Rio Olympic Velodrome

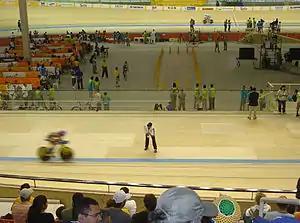
Interior view of the Barra Velodrome, a predecessor venue that was planned to hold Olympic cycling events, but was deemed unsuitable by the International Cycling Union.

The Barra Velodrome, one of three venues built as part of the City of Sports Complex in Barra da Tijuca for the 2007 Pan American Games, was originally planned to host cycling events for the 2016 Summer Olympics and Paralympics. In early 2013, the International Cycling Union (UCI), the governing body of sports cycling, deemed the velodrome as unsuitable for hosting Olympic events, citing pillars obscuring the view of spectators and judges, and cyclists' inability to reach significant speeds on the track. The cost of upgrading the venue to UCI standards was projected to be as great as building a completely new venue, and thus it was decided that the Barra Velodrome was to be demolished in favour of building a new one at a different site in the park. After the Barra Velodrome was demolished, work on the Rio Olympic Velodrome began, with British firm 3D Reid, who designed the Commonwealth Arena and Sir Chris Hoy Velodrome for the 2014 Commonwealth Games, was chosen alongside Rio de Janeiro-based firm BLAC Architects to help advise design development of the Velodrome. Tenders to construct and operate the venue were opened in October 2013 and won by Brazilian engineering firm Tecnosolo S.A, at a budget of R$136.9 million. The cost did not include the budget for track installation, which was to be the responsibility of the Olympic Organizing Committee. The dismantled velodrome was to be given to Goiânia before the city reconsidered due to the high maintenance costs, and the structure were eventually sent to the city of Pinhais, where they wound up unused for years. Only in 2019 the project for a sports complex centered around the velodrome started, with construction advancing by 2021.